Gulama

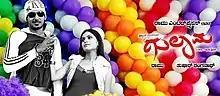
movie poster

Gulama (Kannada:ಗುಲಾಮ) is a 2009 Kannada-language film directed by Tushar Ranganath and produced by Ramu. The film stars Prajwal Devraj and Bianca Desai in the lead roles. Music was composed by Gurukiran. The film released statewide on 1 January 2009.